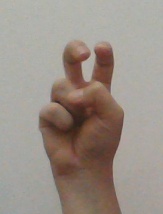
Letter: toot